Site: brandenburg
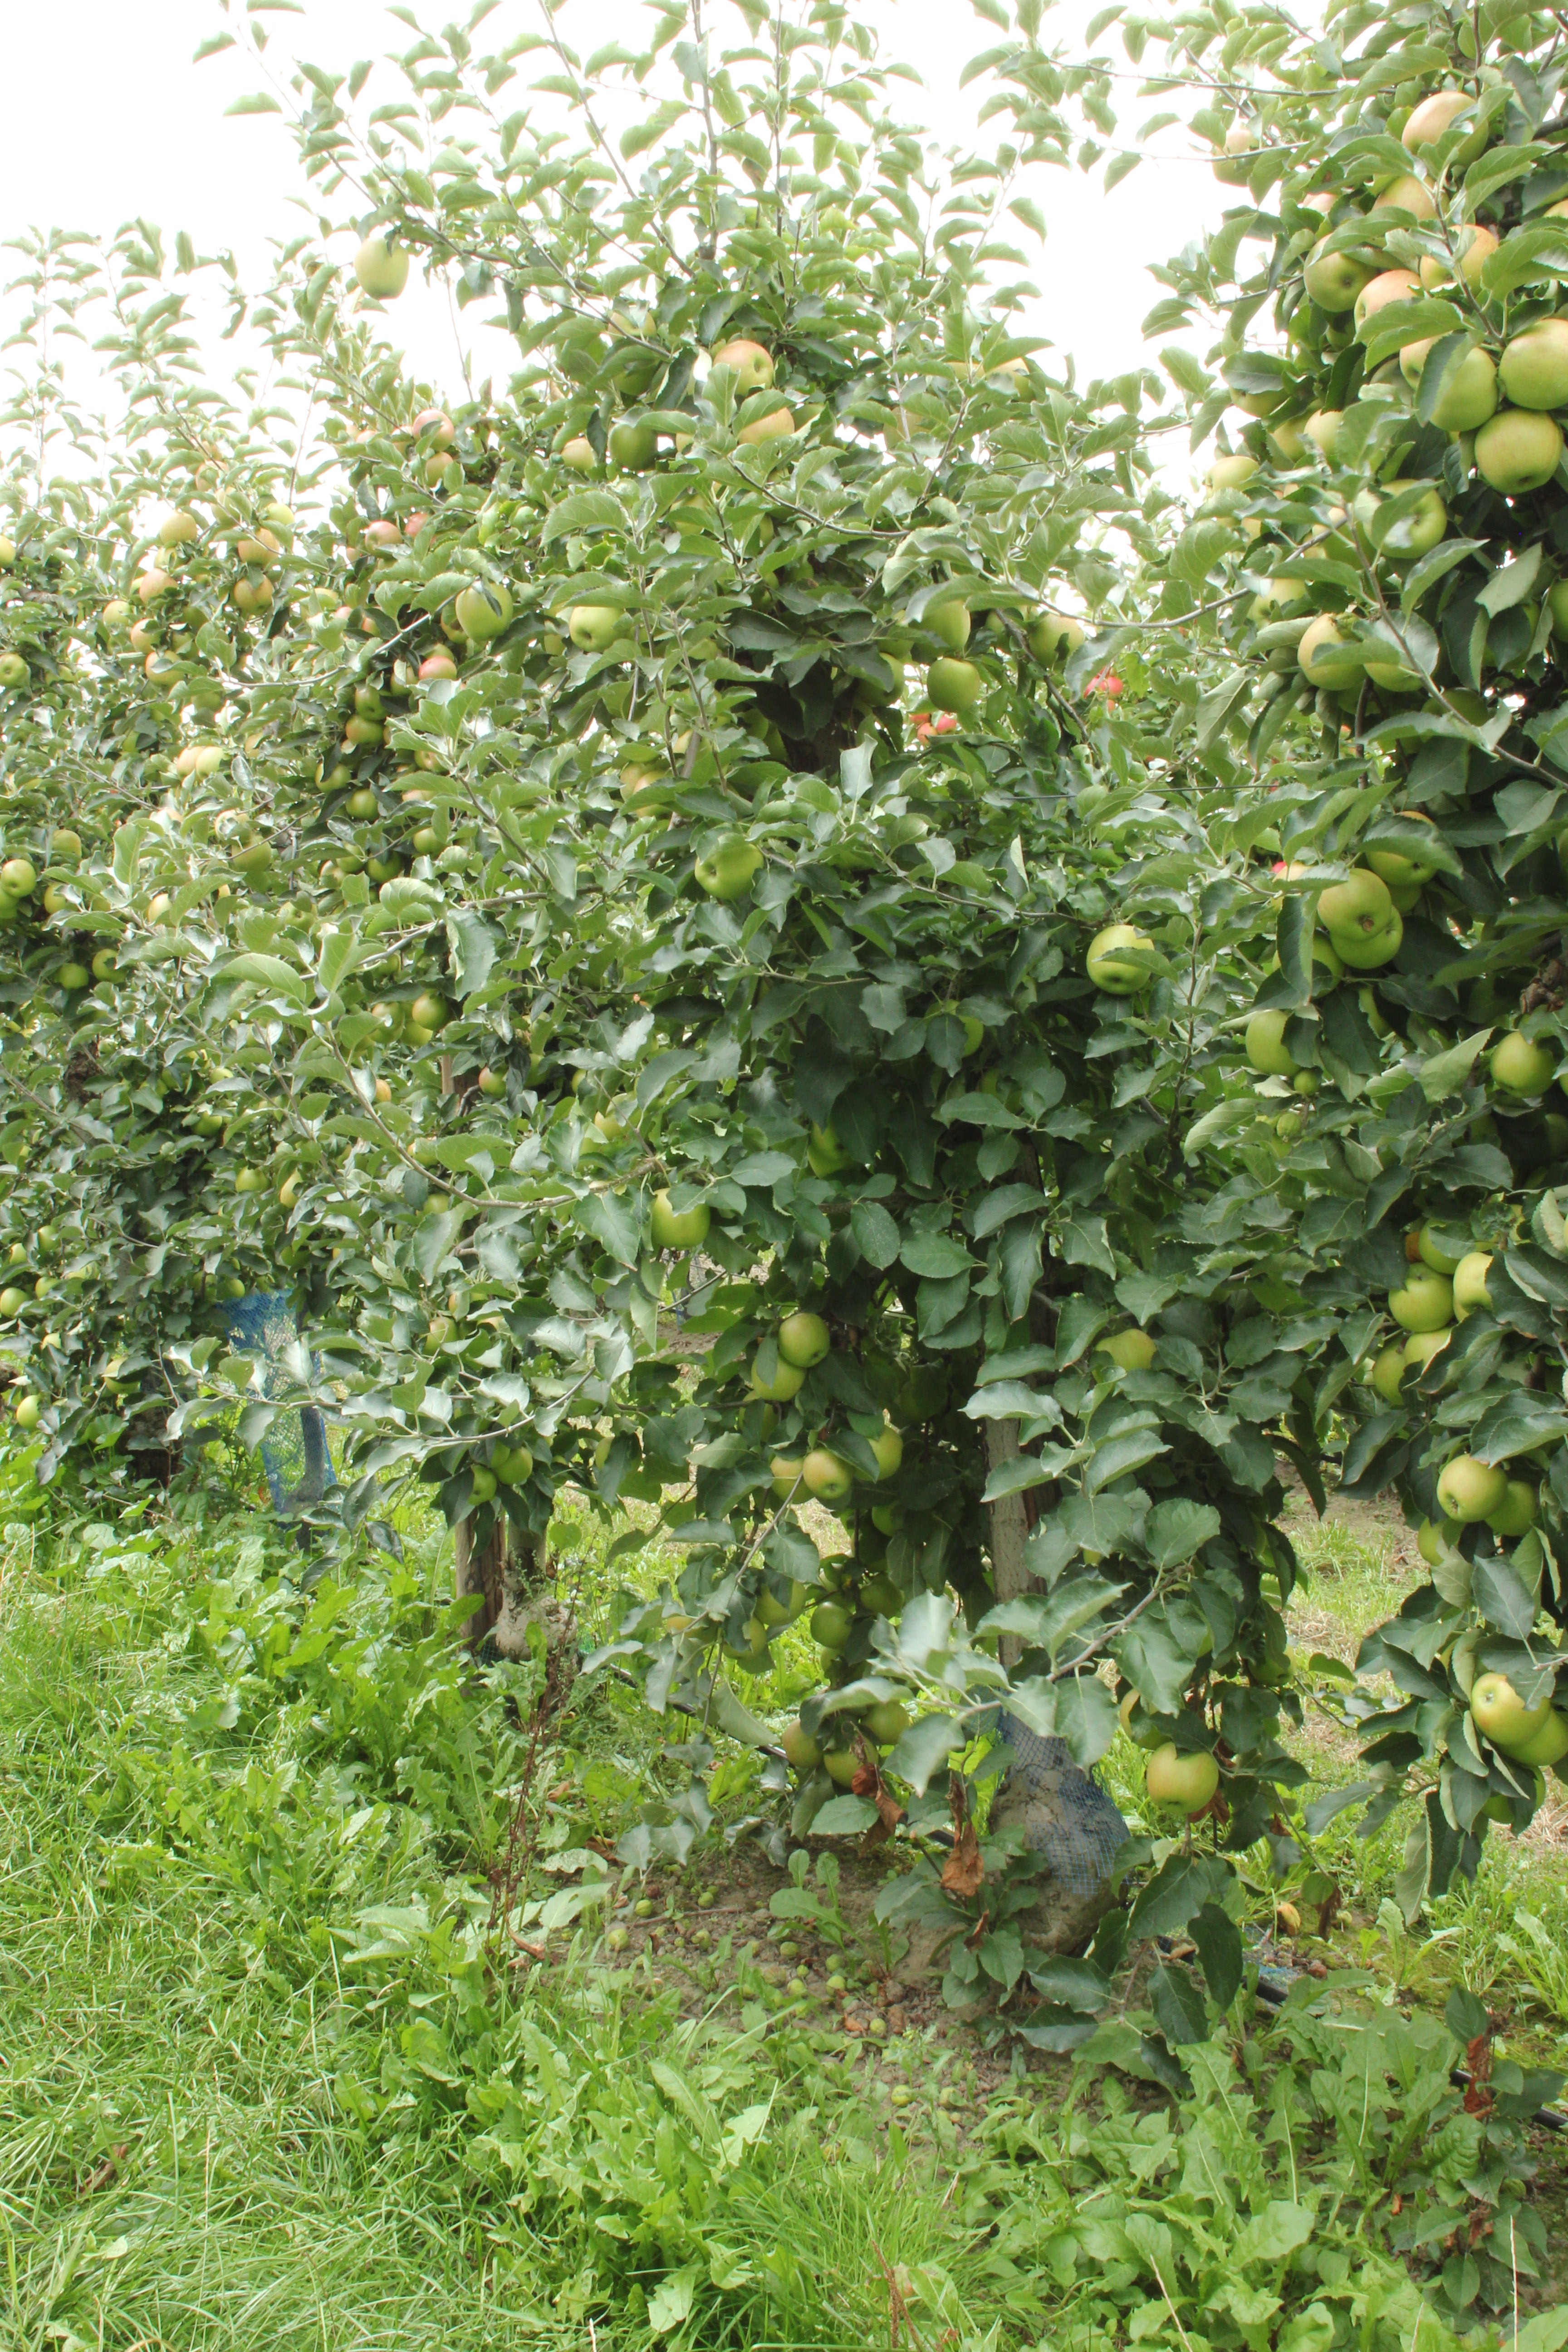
Growth stage (BBCH 87): Maturity of fruit and seed